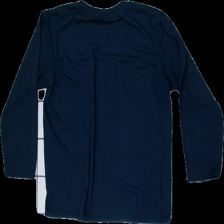
View: back
Type: Top
Category: Children
Brand: Not in the list
Brand text on label: Gildan Performance
Colors: Blue
Material: 100% polyester
Cut: Regular
Size: L
Season: All
Damage: Loose thread
Damage location: bottom right
Price range: 50-100
Recommended usage: Reuse
Description: Blue kids shirt